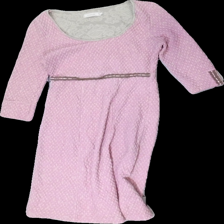
View: front
Type: Dress
Category: Ladies
Brand: Cream
Colors: Beige, Pink
Material: 81% polyester, 19% cotton
Pattern: Other
Cut: Regular, C-collar
Size: M
Season: All
Price range: 50-100
Recommended usage: Reuse